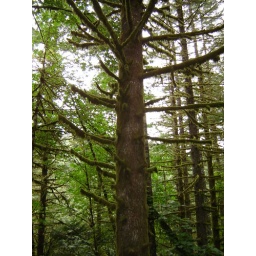
the trees were FURRY in the mountains of Oregon.